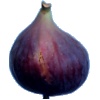
Label: Fig 1